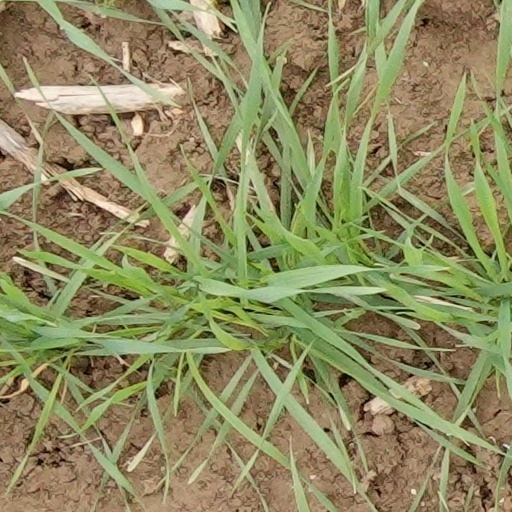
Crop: wheat